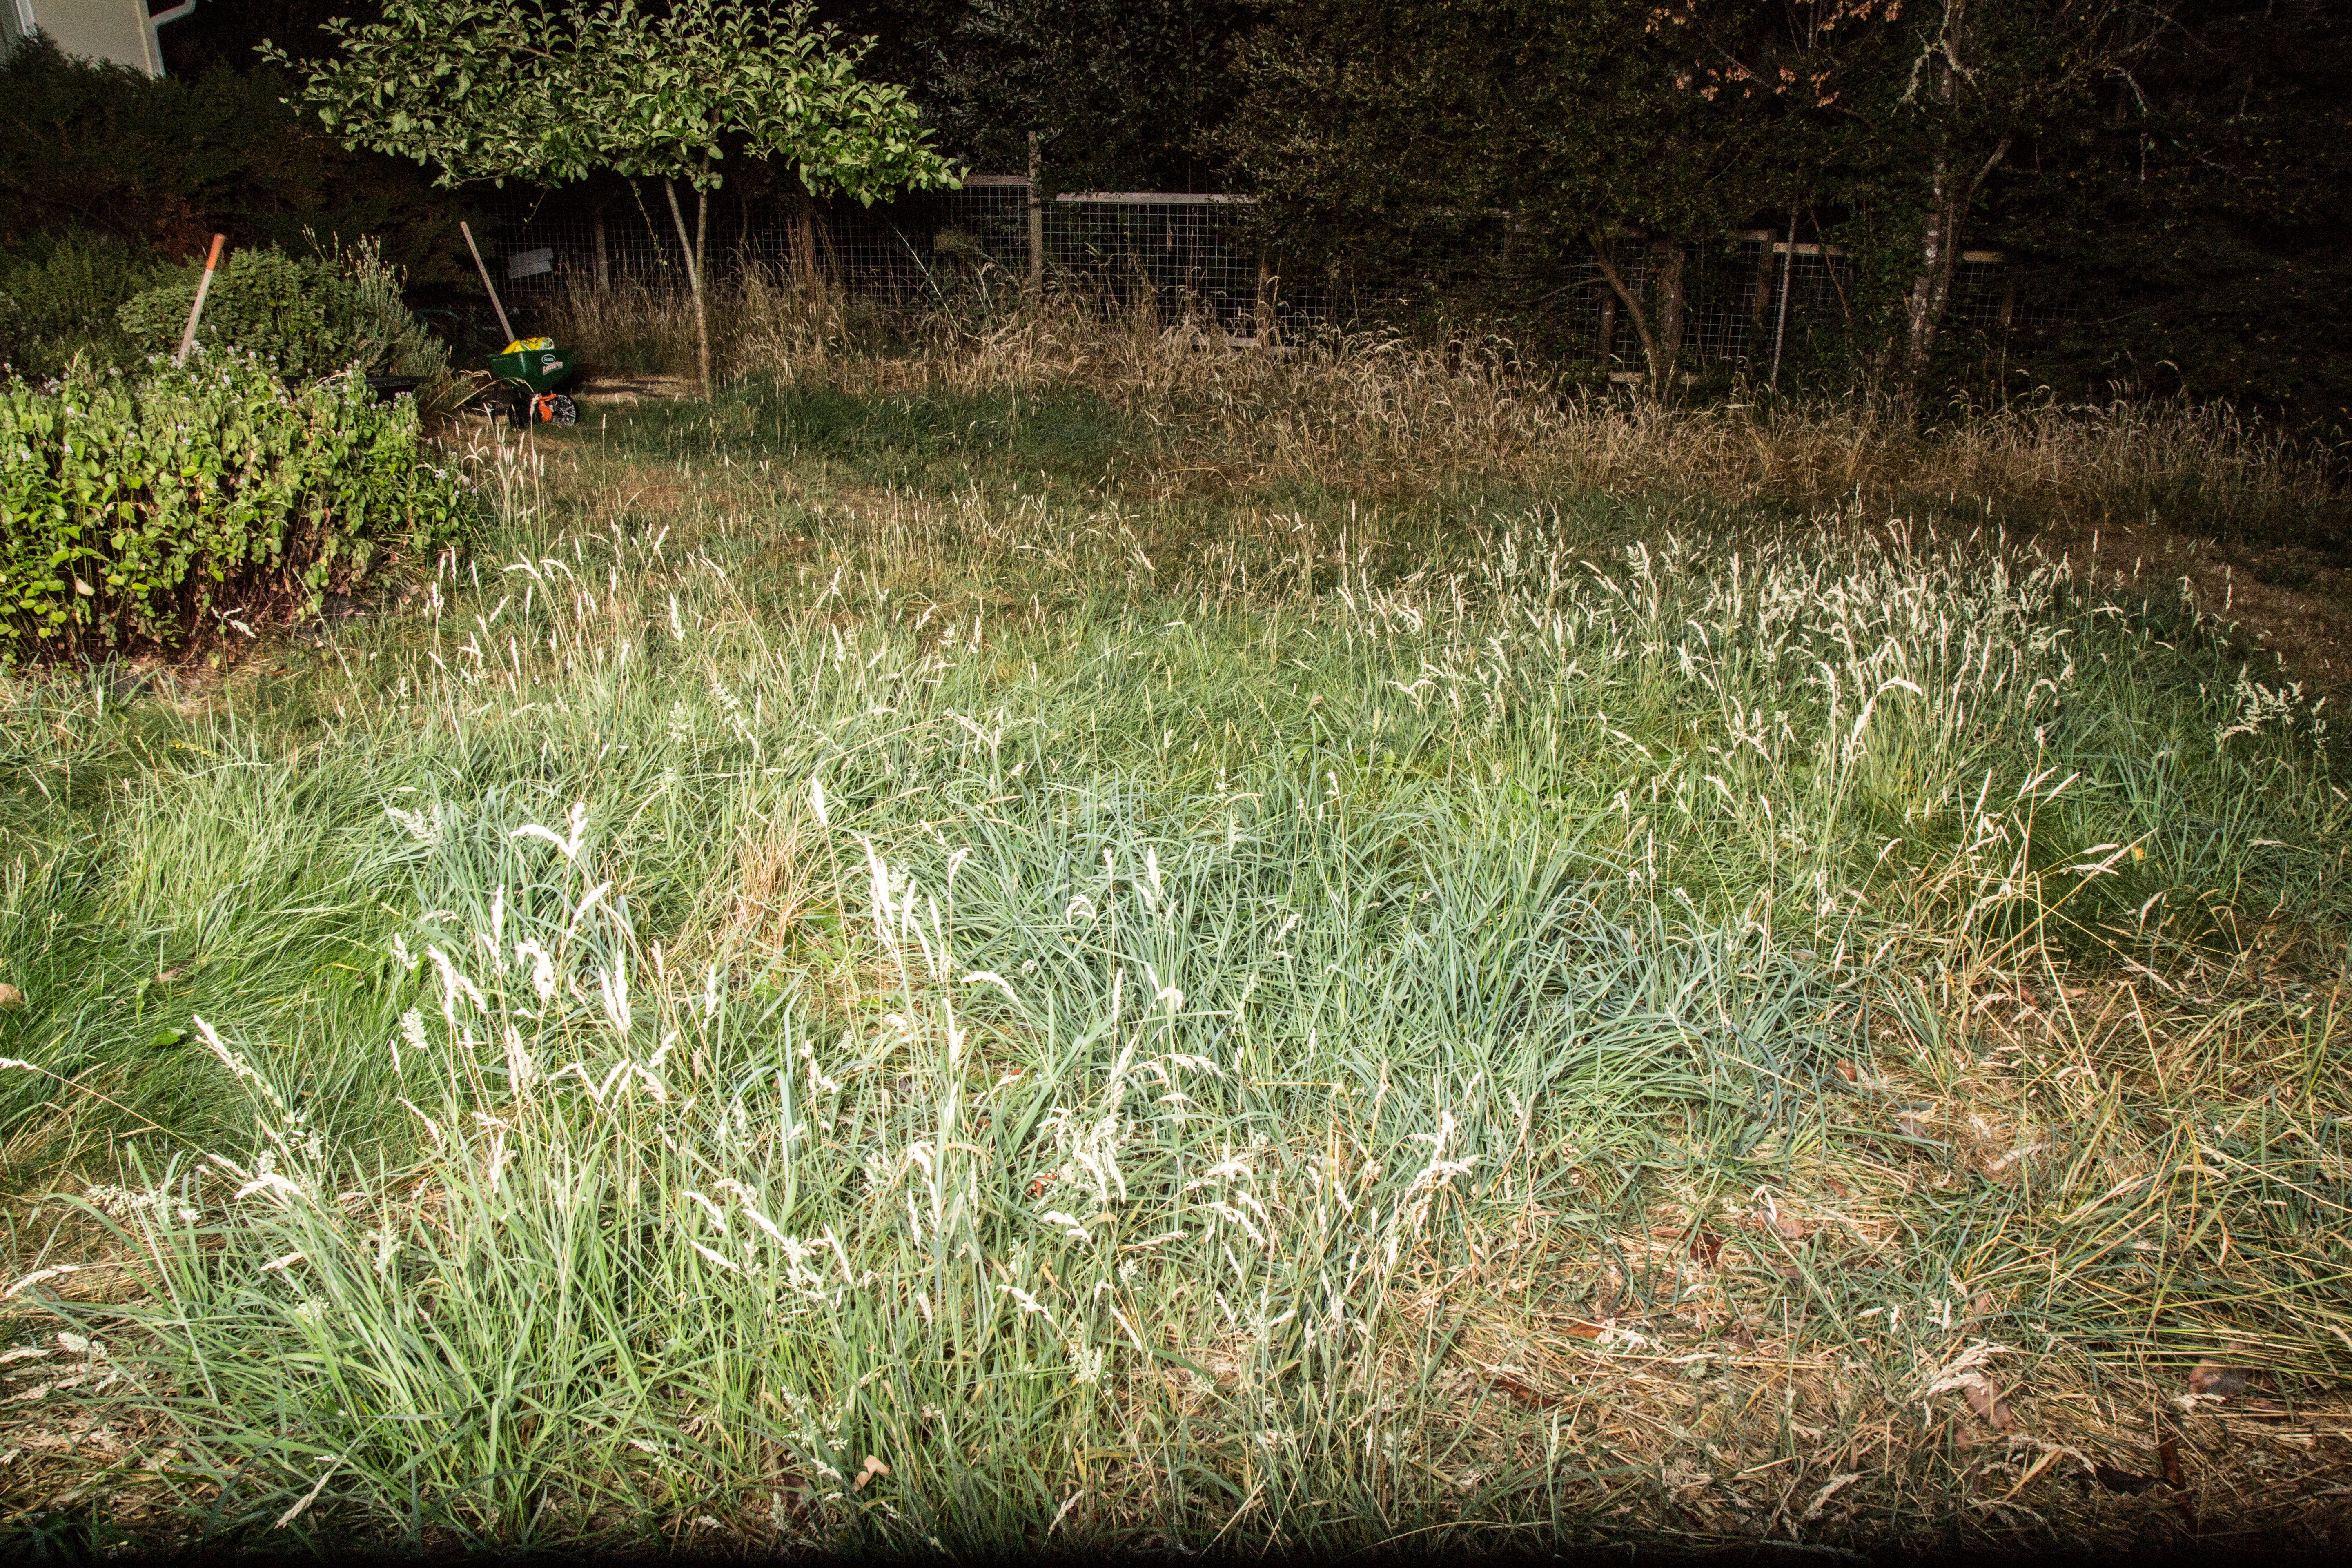
grass, plant, field, lawn, meadow, prairie, flower, green, backyard, soil, botany, garden, flora, grassland, shrub, wetland, woodland, habitat, yard, ecosystem, flowering plant, natural environment, grass family, land plant